Cyril Almeida

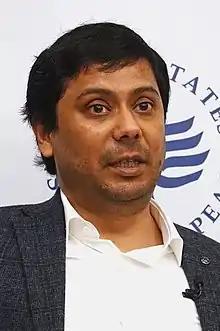
Almeida in 2020

Cyril Almeida is a Pakistani journalist who served as the assistant editor and columnist for "Dawn". Born and raised in Karachi, Almeida received his B.A. from LUMS and studied jurisprudence as a Rhodes Scholar at Oxford.